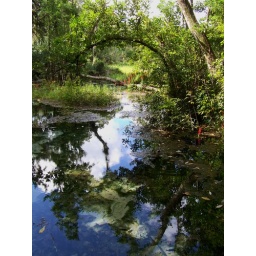
I took this for the bending branch with the red flowers in the middle, and also for the beautiful reflection in the water.